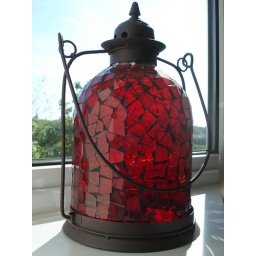
This beautiful lamp was on the windowsill of the bed &amp;amp; breakfast where we stayed in Salisbury.